Bryan Baptiste

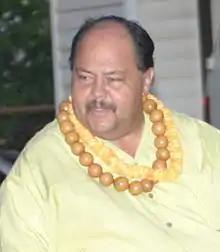

Bryan J. Baptiste (October 15, 1955 – June 22, 2008) was an American politician and member of the Republican Party. He served as mayor of the County of Kauai in Hawaii from 2002 until his death.